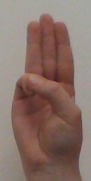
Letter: thaa